Emil Kellenberger

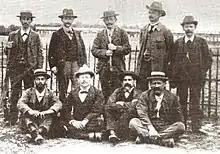
Shooting swiss 1900.jpg

Emil Kellenberger (3 April 1864 in Walzenhausen, Switzerland – 20 November 1943 in Walzenhausen) was a Swiss sport shooter who competed in the early 20th century in rifle shooting. He participated in Shooting at the 1900 Summer Olympics in Paris and won three Olympic medals, two gold medals in the Military Rifle 3 positions and team categories and a silver medal in the Military Rifle (kneeling). However his silver medal was tied with the Danish shooter Anders Peter Nielsen.